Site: brandenburg
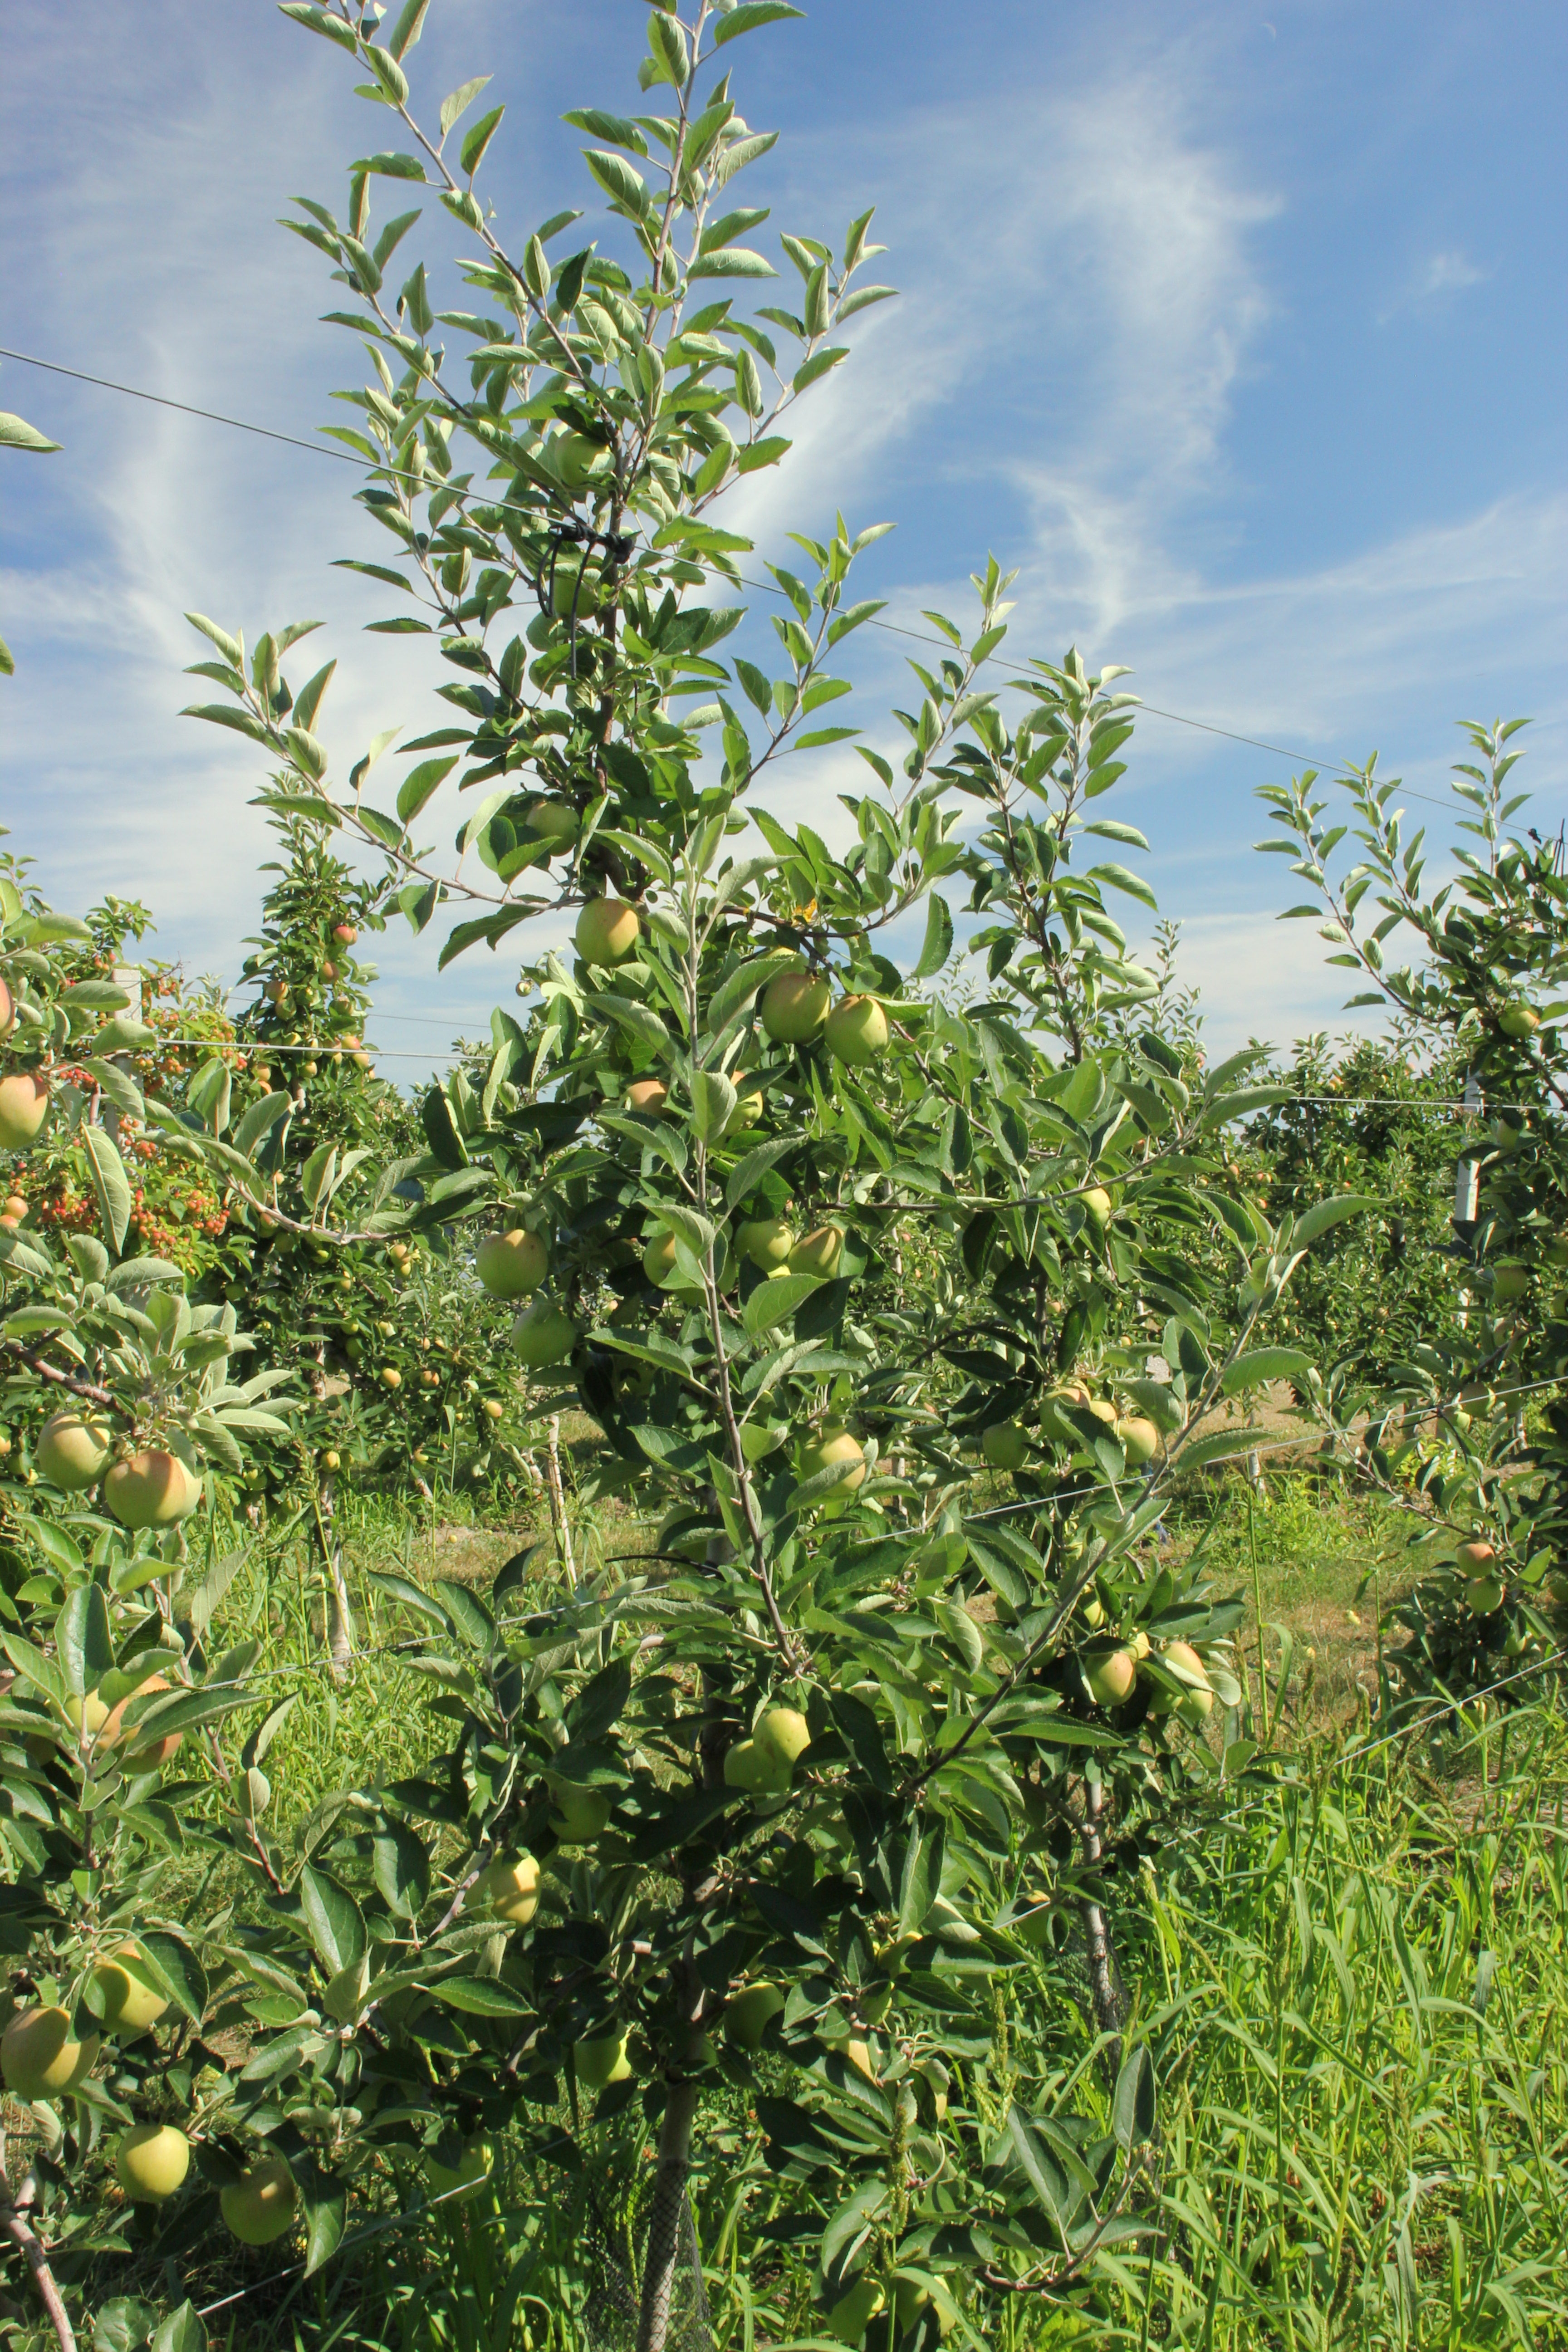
Growth stage (BBCH 77): Development of fruit